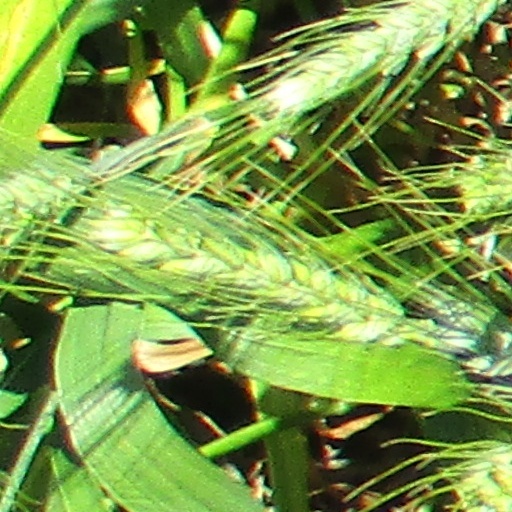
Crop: wheat